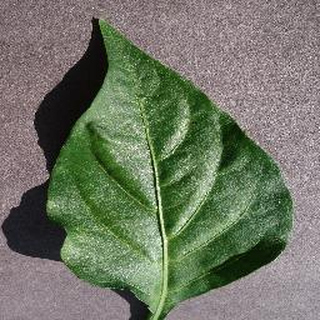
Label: healthy_bell_pepper